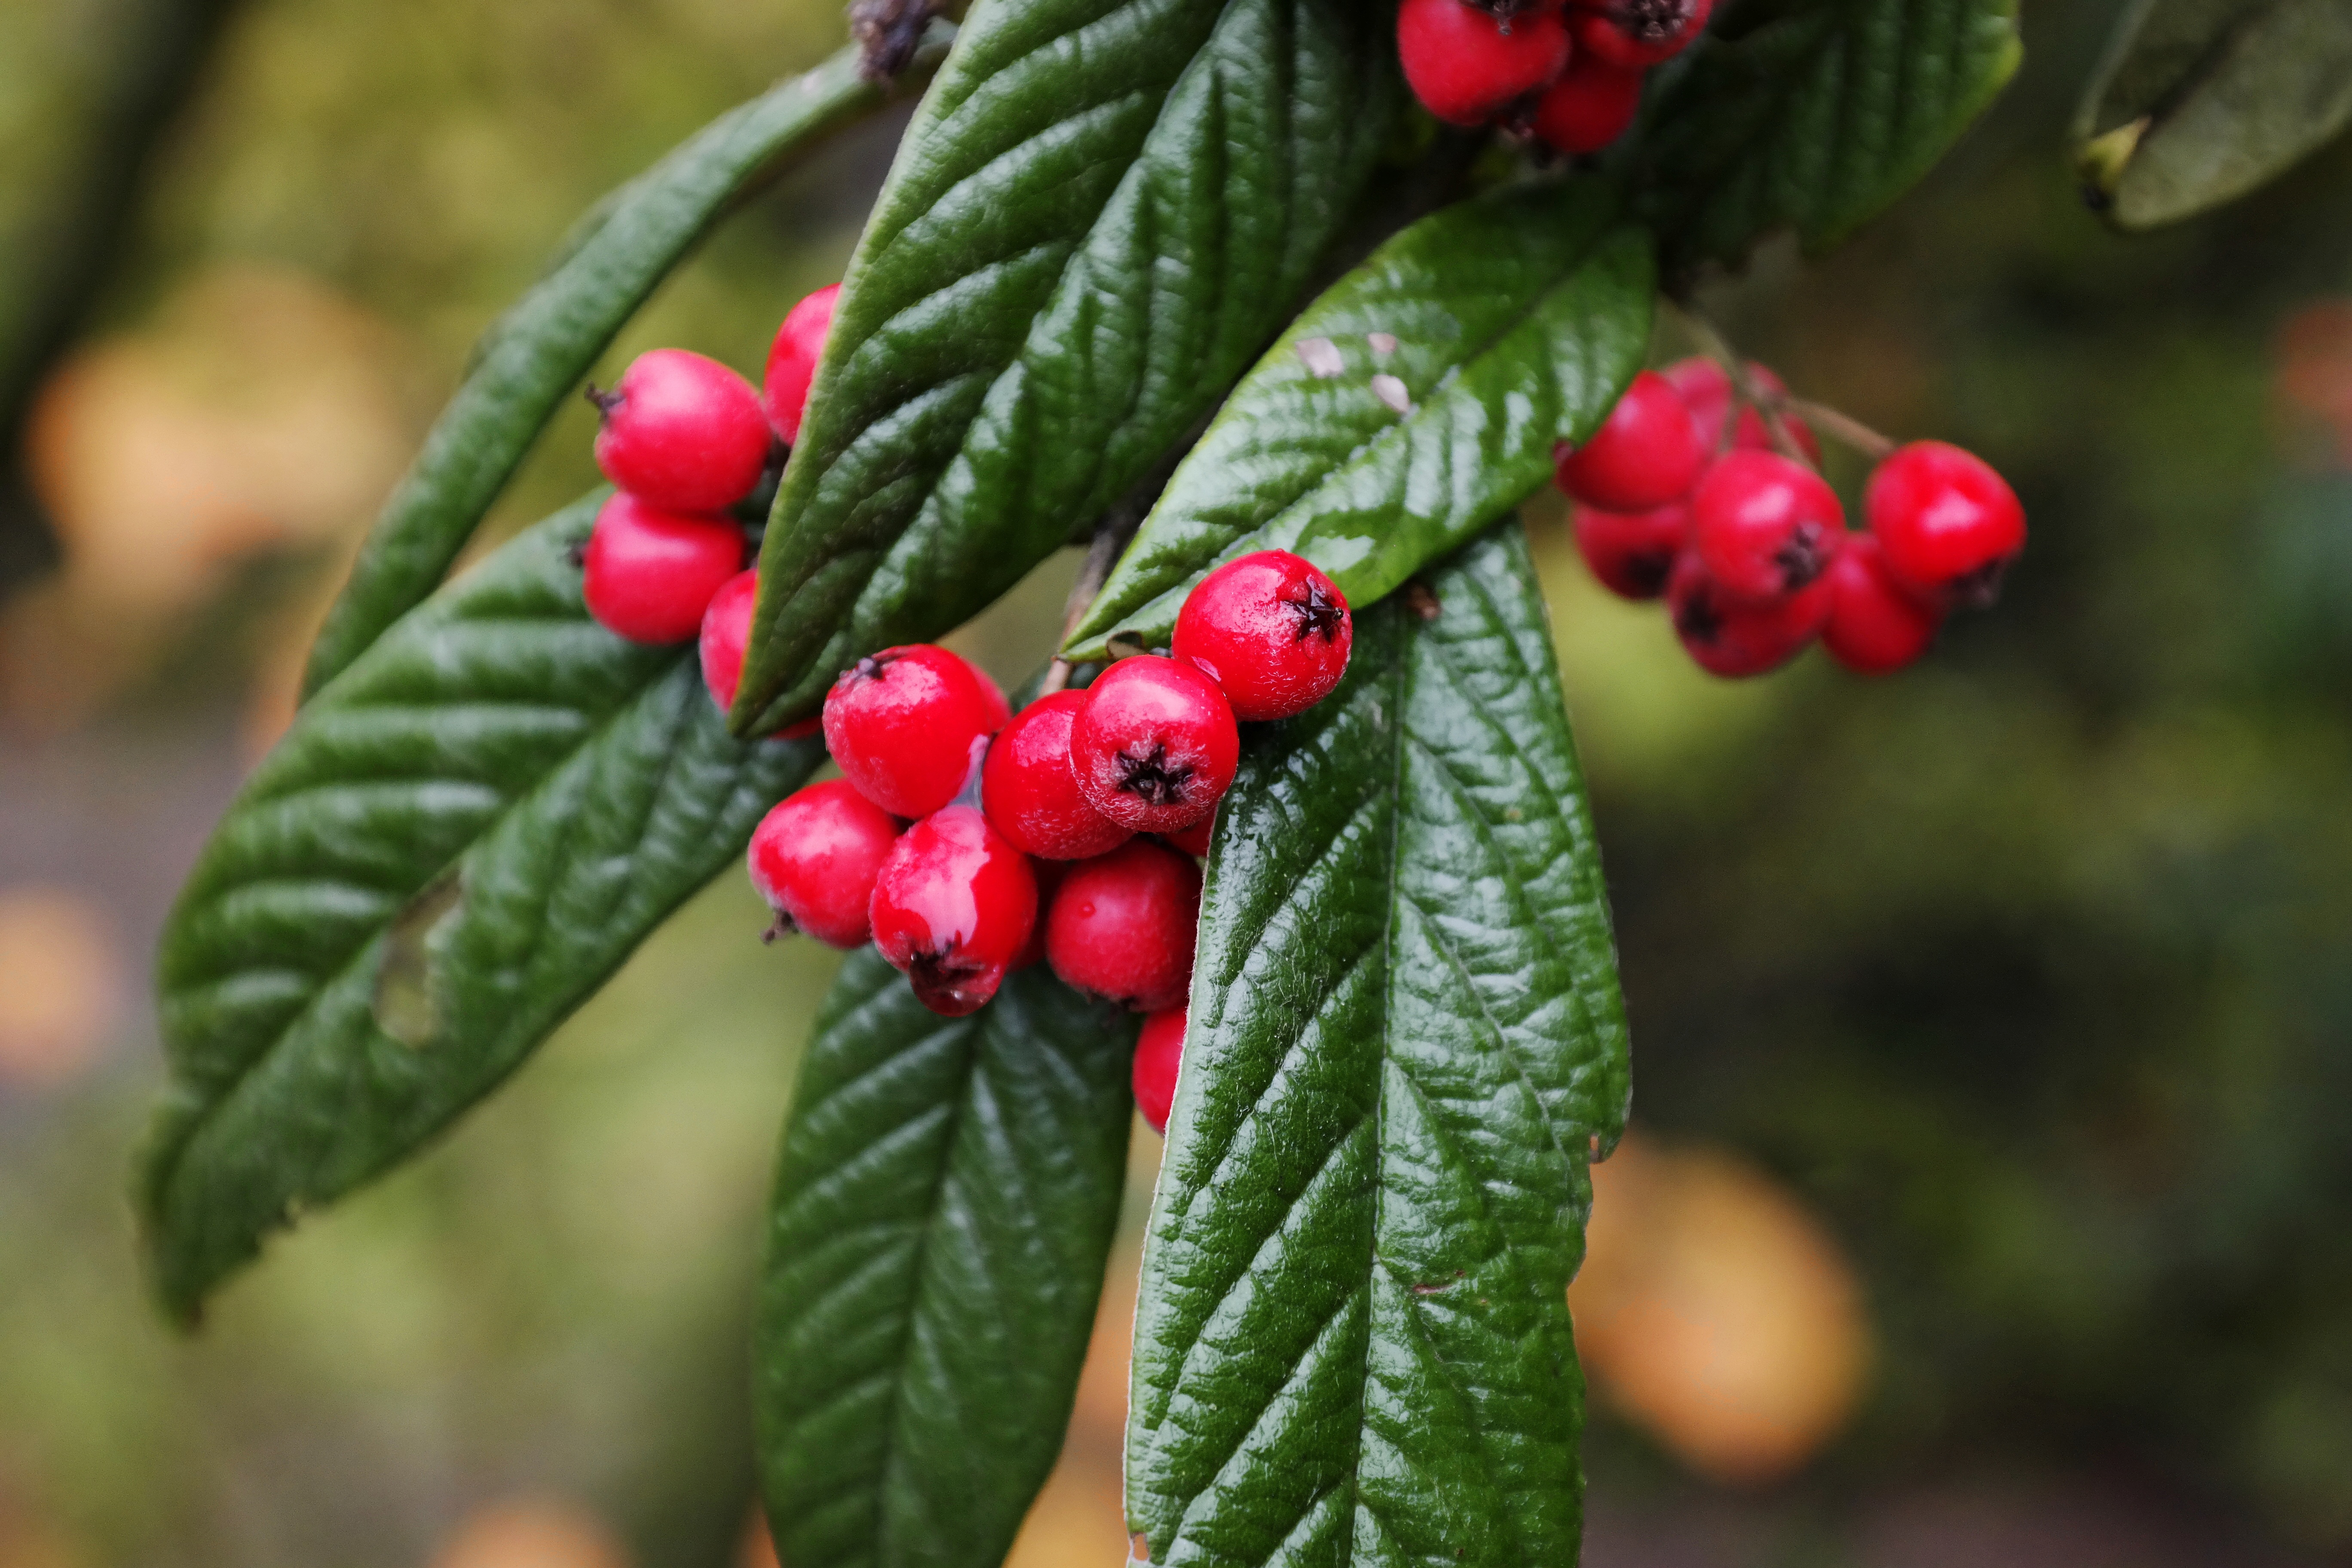
tree, branch, structure, plant, fruit, berry, leaf, flower, bush, food, green, red, produce, evergreen, autumn, botany, flora, leaves, holly, berries, shrub, fruits, cotoneaster, macro photography, berry red, flowering plant, acerola, malpighia, lingonberry, woody plant, land plant, aquifoliaceae, aquifoliales, schisandra